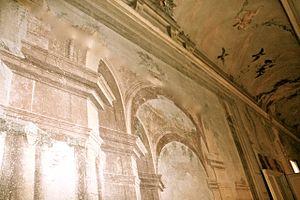
Giuliano Dami est un Toscan, favori de Jean Gaston de Médicis, grand-duc de Toscane.